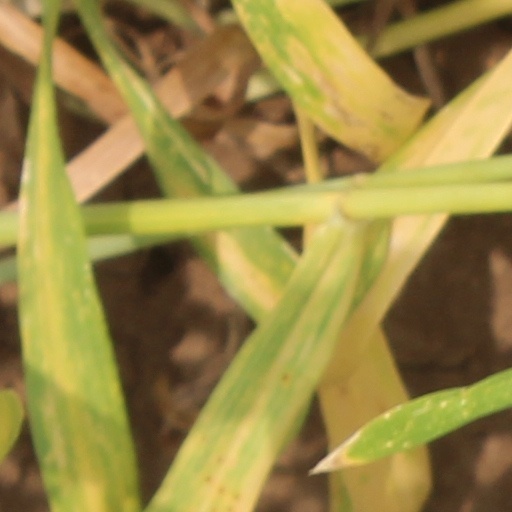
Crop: wheat